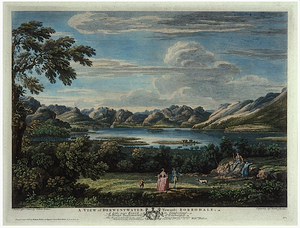
Chatelain, dit aussi J. B. Chatelain ou John Baptist Chatelain, est un peintre, dessinateur et graveur anglais, actif à Londres durant les années 1735-1750, et mort dans cette ville en mai 1758. Il travailla en société avec entre autres François Vivarès et fut l'un des tout premiers Anglais à produire des paysages gravés provenant de ses dessins originaux, faisant de lui un véritable « peintre-graveur » au sens d'Adam von Bartsch.
William Bellers, actif entre 1733 et 1773, est un peintre et dessinateur paysagiste anglais, qui fut également imprimeur d'estampes à Londres. Il est l'un des premiers paysagistes de l'école anglaise de peinture, avec Richard Wilson, Thomas Smith of Derby et George Lambert.